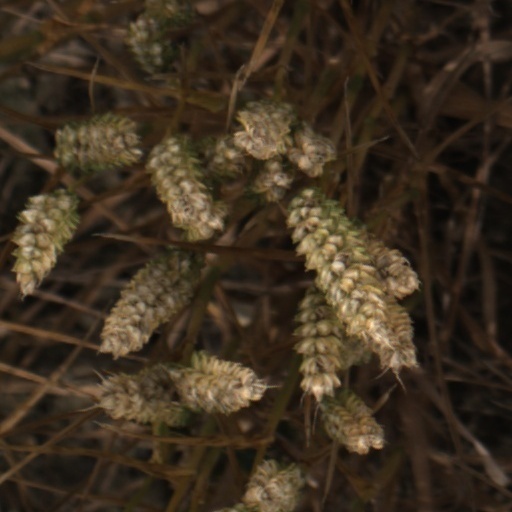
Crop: wheat